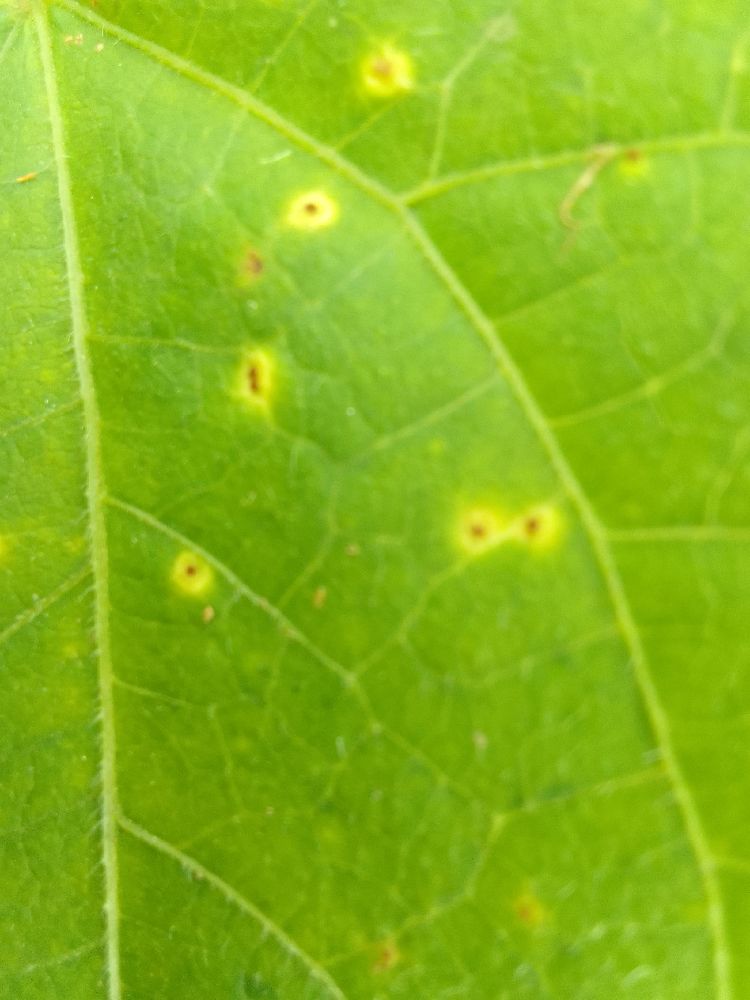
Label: rust